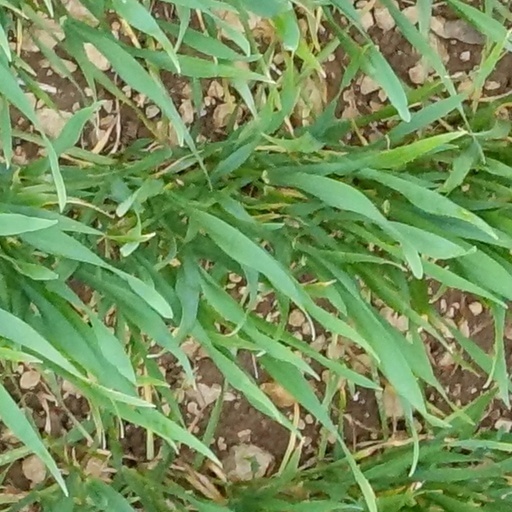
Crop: wheat